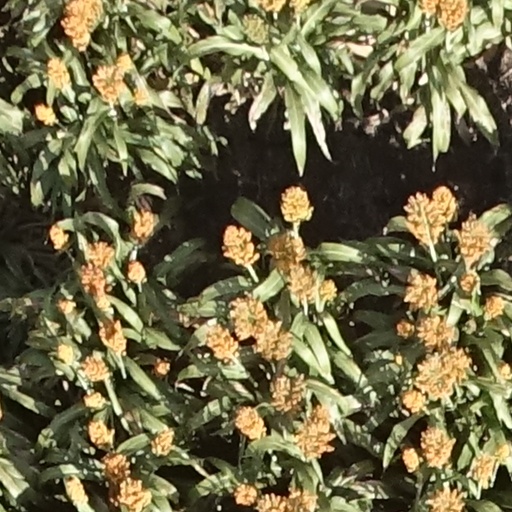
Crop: sorghum